Fergus Bowes-Lyon

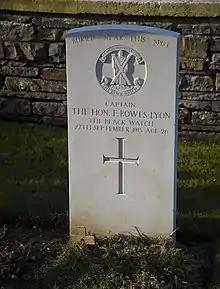
Grave of Fergus Bowes-Lyon at the Quarry Cemetery in Vermelles

Fergus Bowes-Lyon was born at Forbes House in Ham, Surrey, the son of Claude Bowes-Lyon, 14th Earl of Strathmore and Kinghorne, and Cecilia Cavendish-Bentinck.